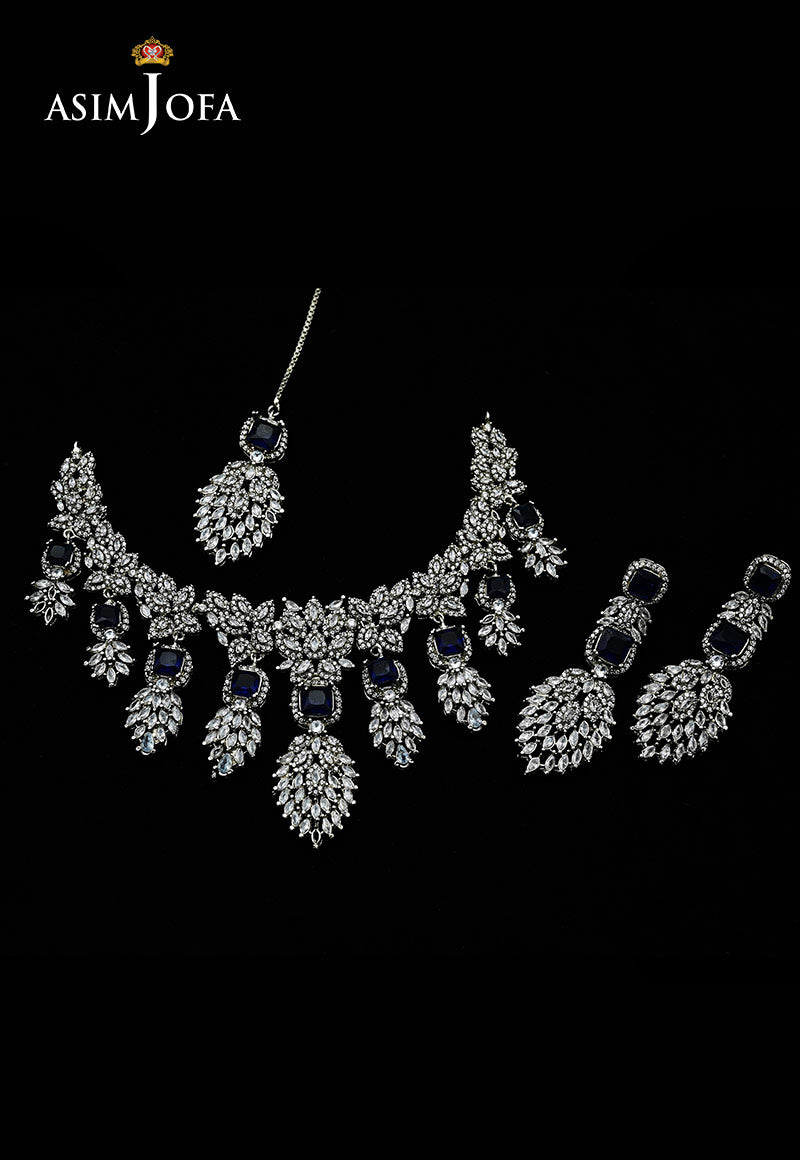
blue silver diamond necklace